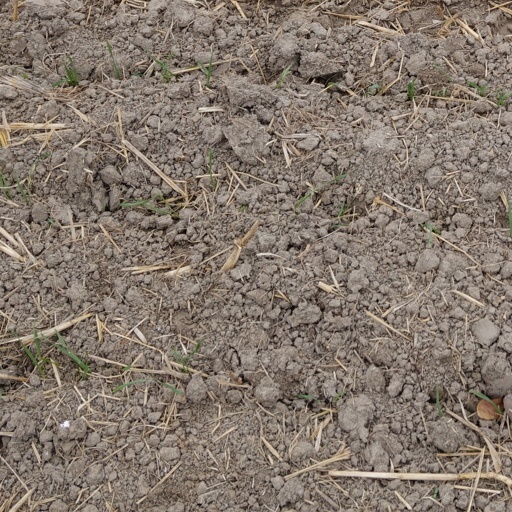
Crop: wheat